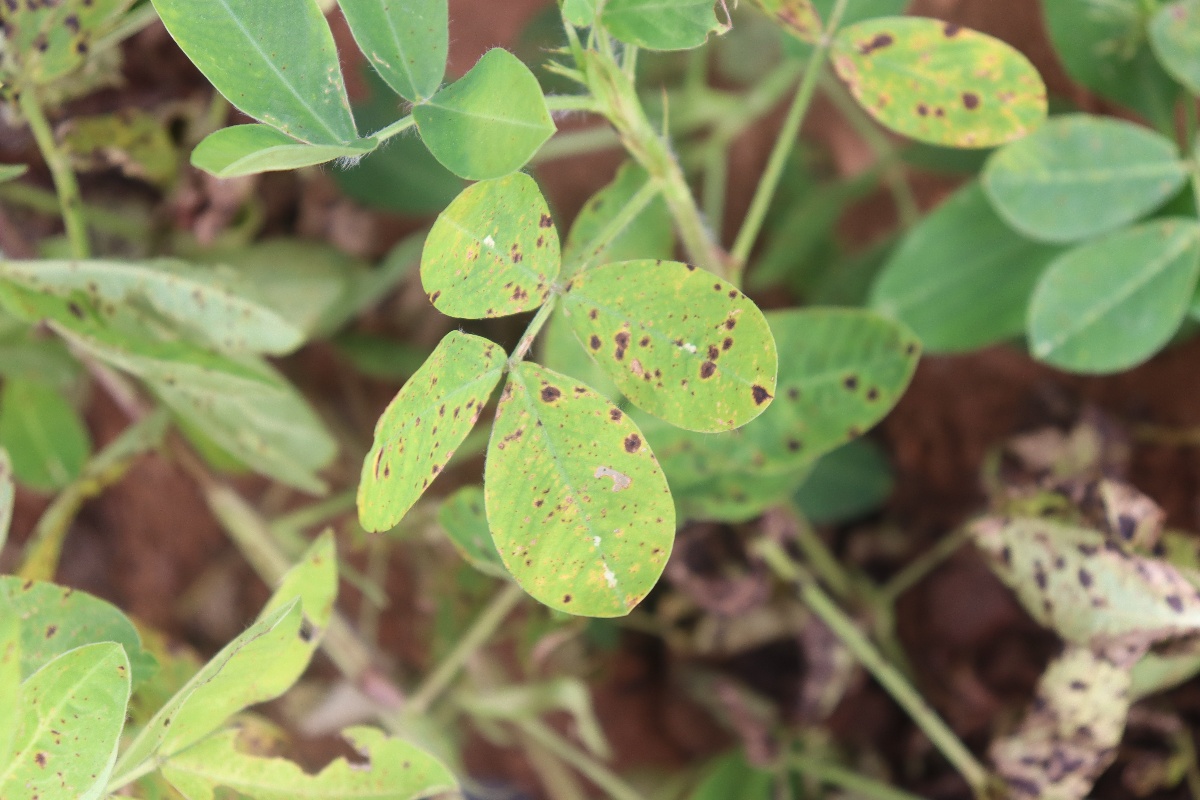
Label: late leaf spot